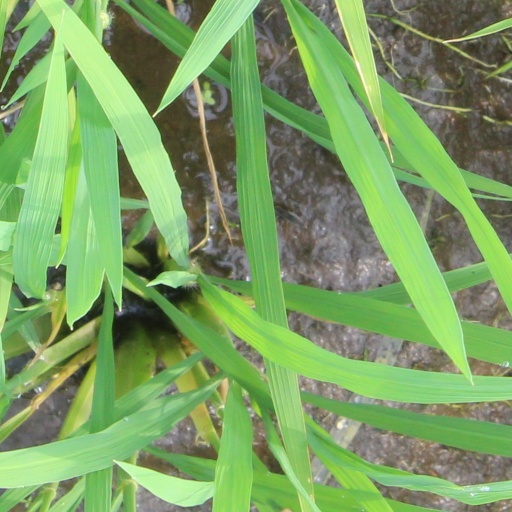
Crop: rice